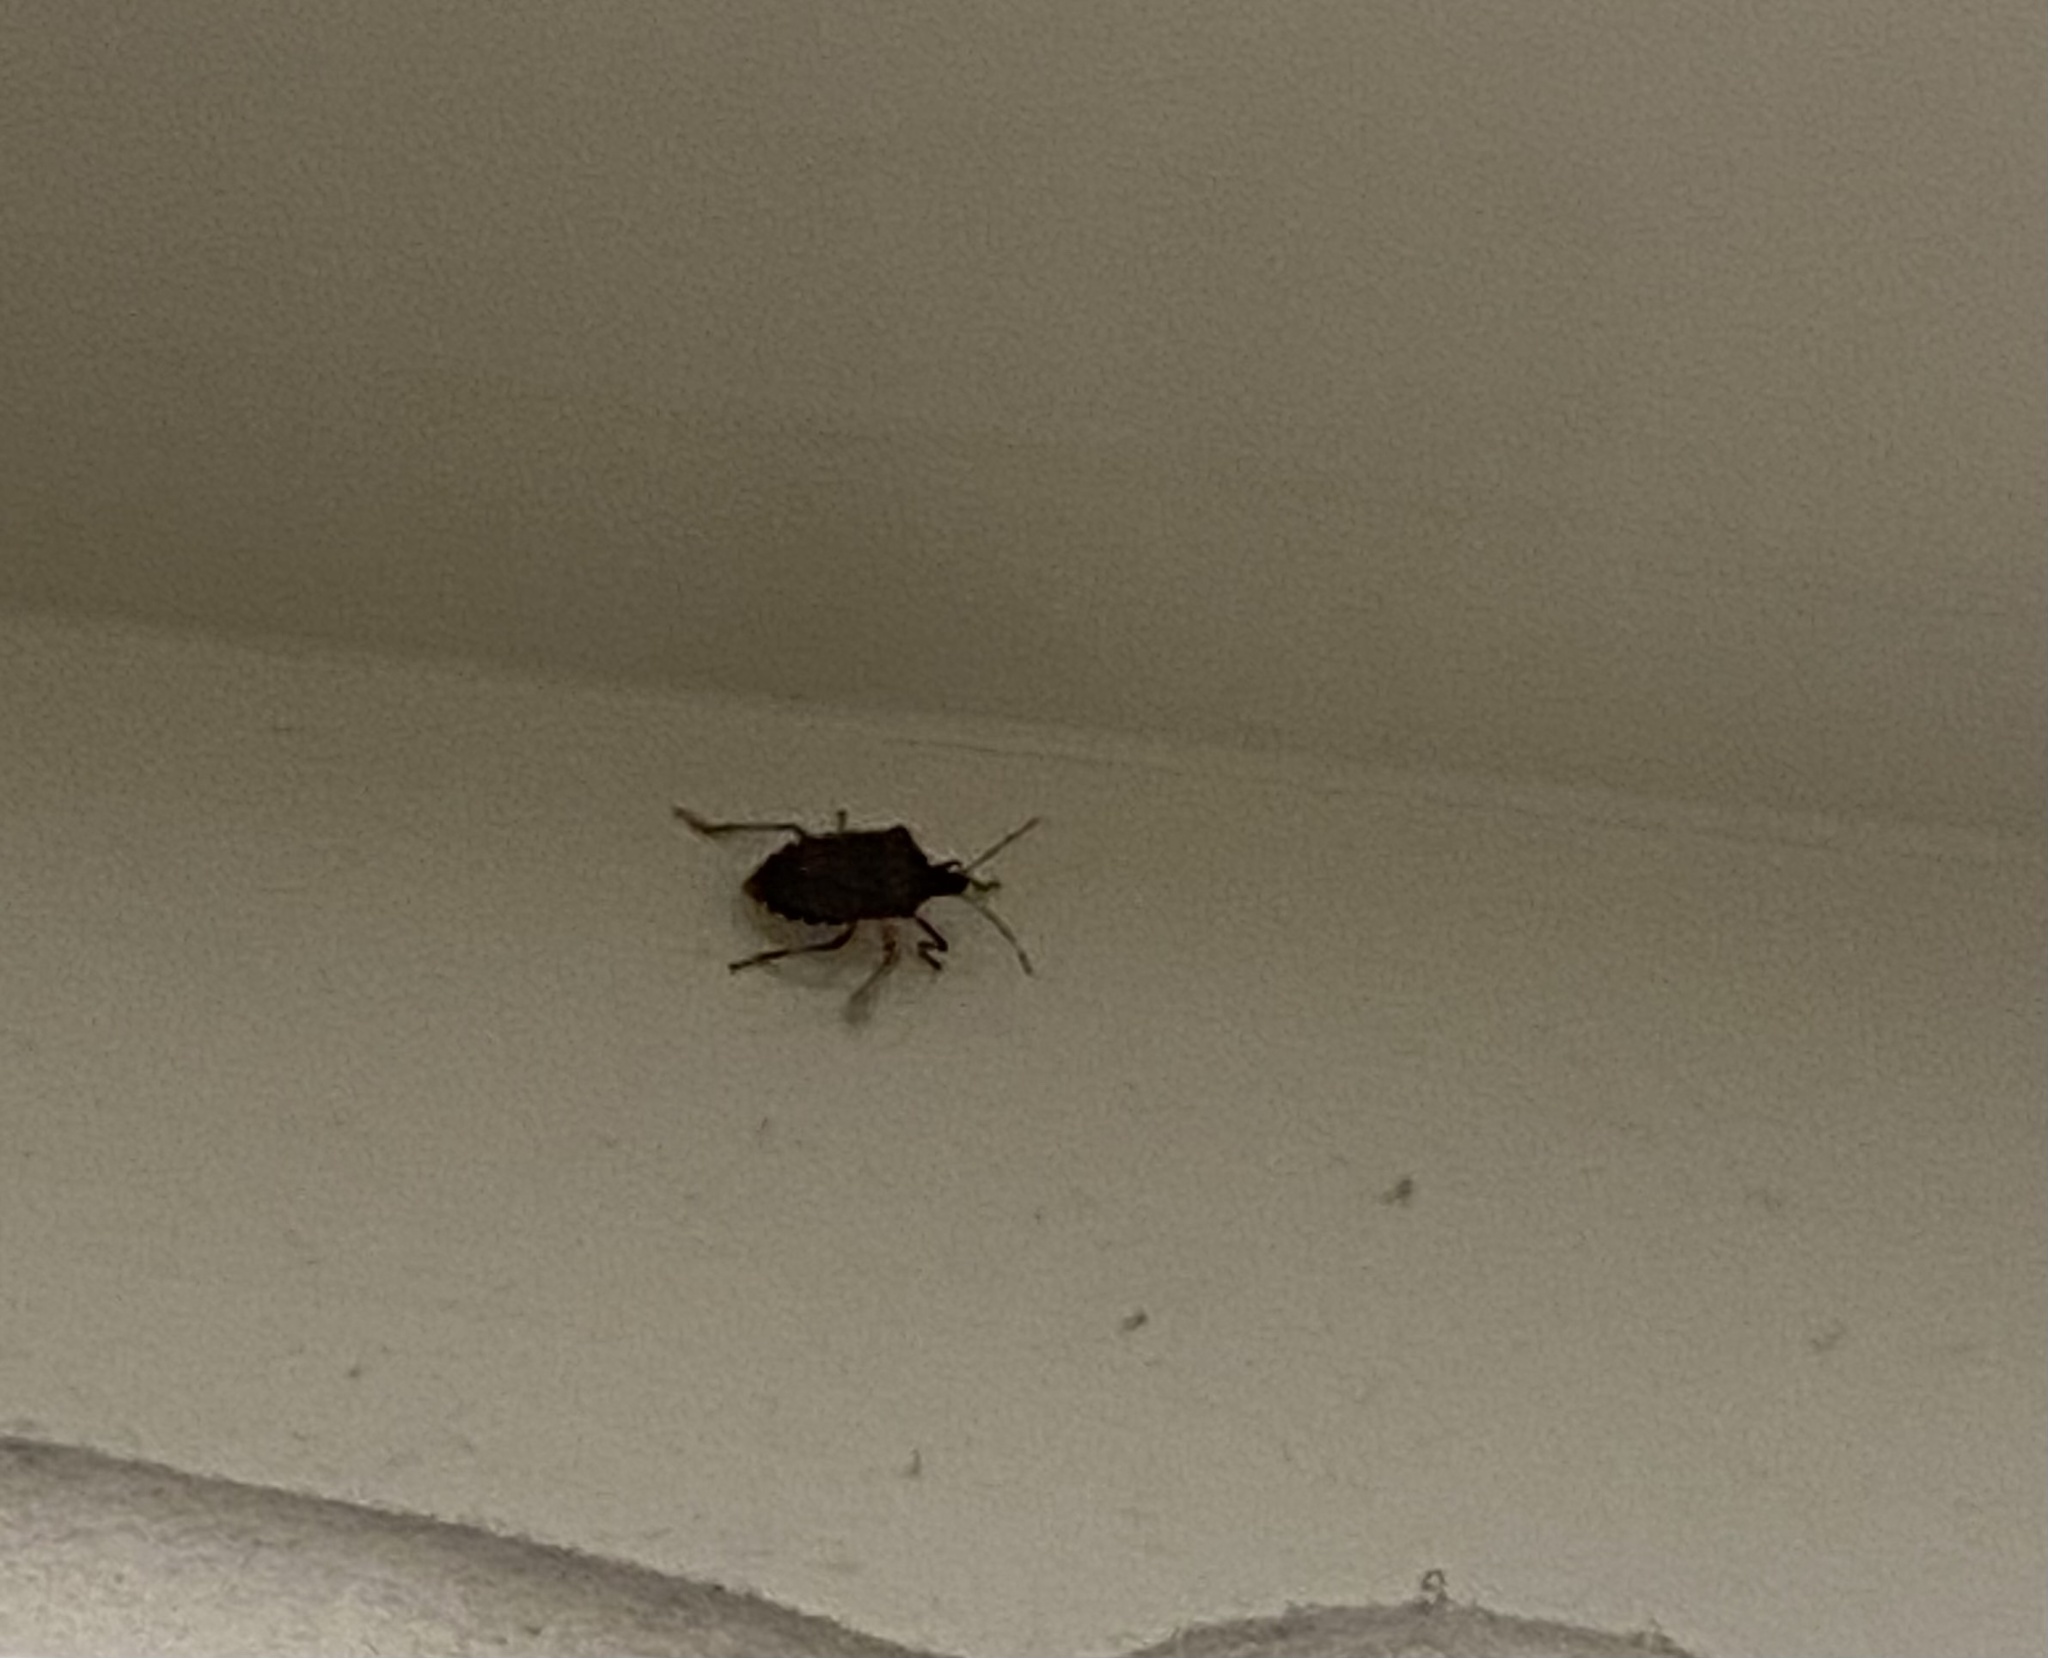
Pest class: stink_bug